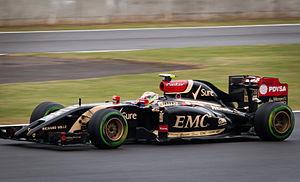
La Lotus E22 est la monoplace de Formule 1 engagée par l'écurie britannique Lotus F1 Team dans le cadre du championnat du monde de Formule 1 2014. Elle est pilotée par le Français Romain Grosjean, au sein de l'écurie depuis 2012, et le Vénézuélien Pastor Maldonado, en provenance de Williams F1 Team. Conçue par l'ingénieur britannique Nick Chester, la E22, présentée le 19 février 2014 sur le circuit international de Sakhir à Bahreïn, reprend les bases de la réglementation technique en vigueur pour cette saison, avec notamment un moteur turbo, qui fait son retour dans la discipline.